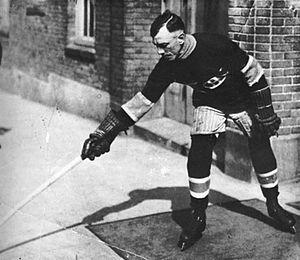
Joe Hall joueur de la LNH de 1917 à 1919
Les Canadiens de Montréal sont une franchise de hockey sur glace professionnel située à Montréal dans la province de Québec au Canada. L’équipe est membre de la Division Atlantique de l’Association de l’Est dans la Ligue nationale de hockey. Bien que le nom le plus utilisé pour désigner cette équipe soit les « Canadiens de Montréal », son nom officiel est le Club de hockey Canadien, inc.
La Ligue nationale de hockey ou LNH est une association sportive professionnelle nord-américaine regroupant des franchises de hockey sur glace du Canada et des États-Unis. Le niveau de jeu de cette ligue est considéré comme un des meilleurs au monde. Les joueurs qui la composent ont longtemps été en grande majorité d'origine canadienne puis nord-américaine. Au fur et à mesure, de nouvelles nationalités de joueurs se sont ajoutées à la liste et, même si les Canadiens restent les plus nombreux, plusieurs pays sont désormais représentés.
Les Metropolitans de Seattle sont une équipe de hockey sur glace d'Amérique du Nord du début du XXᵉ siècle. L'équipe basée à Seattle dans l'État de Washington évolue aux États-Unis dans l'Association de hockey de la Côte du Pacifique, entre 1915 et 1924, remportant le trophée le plus prestigieux du monde du hockey, la Coupe Stanley, en 1917.
Joseph Henry Hall est un joueur professionnel de hockey sur glace qui a joué dans la Ligue nationale de hockey lors des deux premières saisons de la ligue.